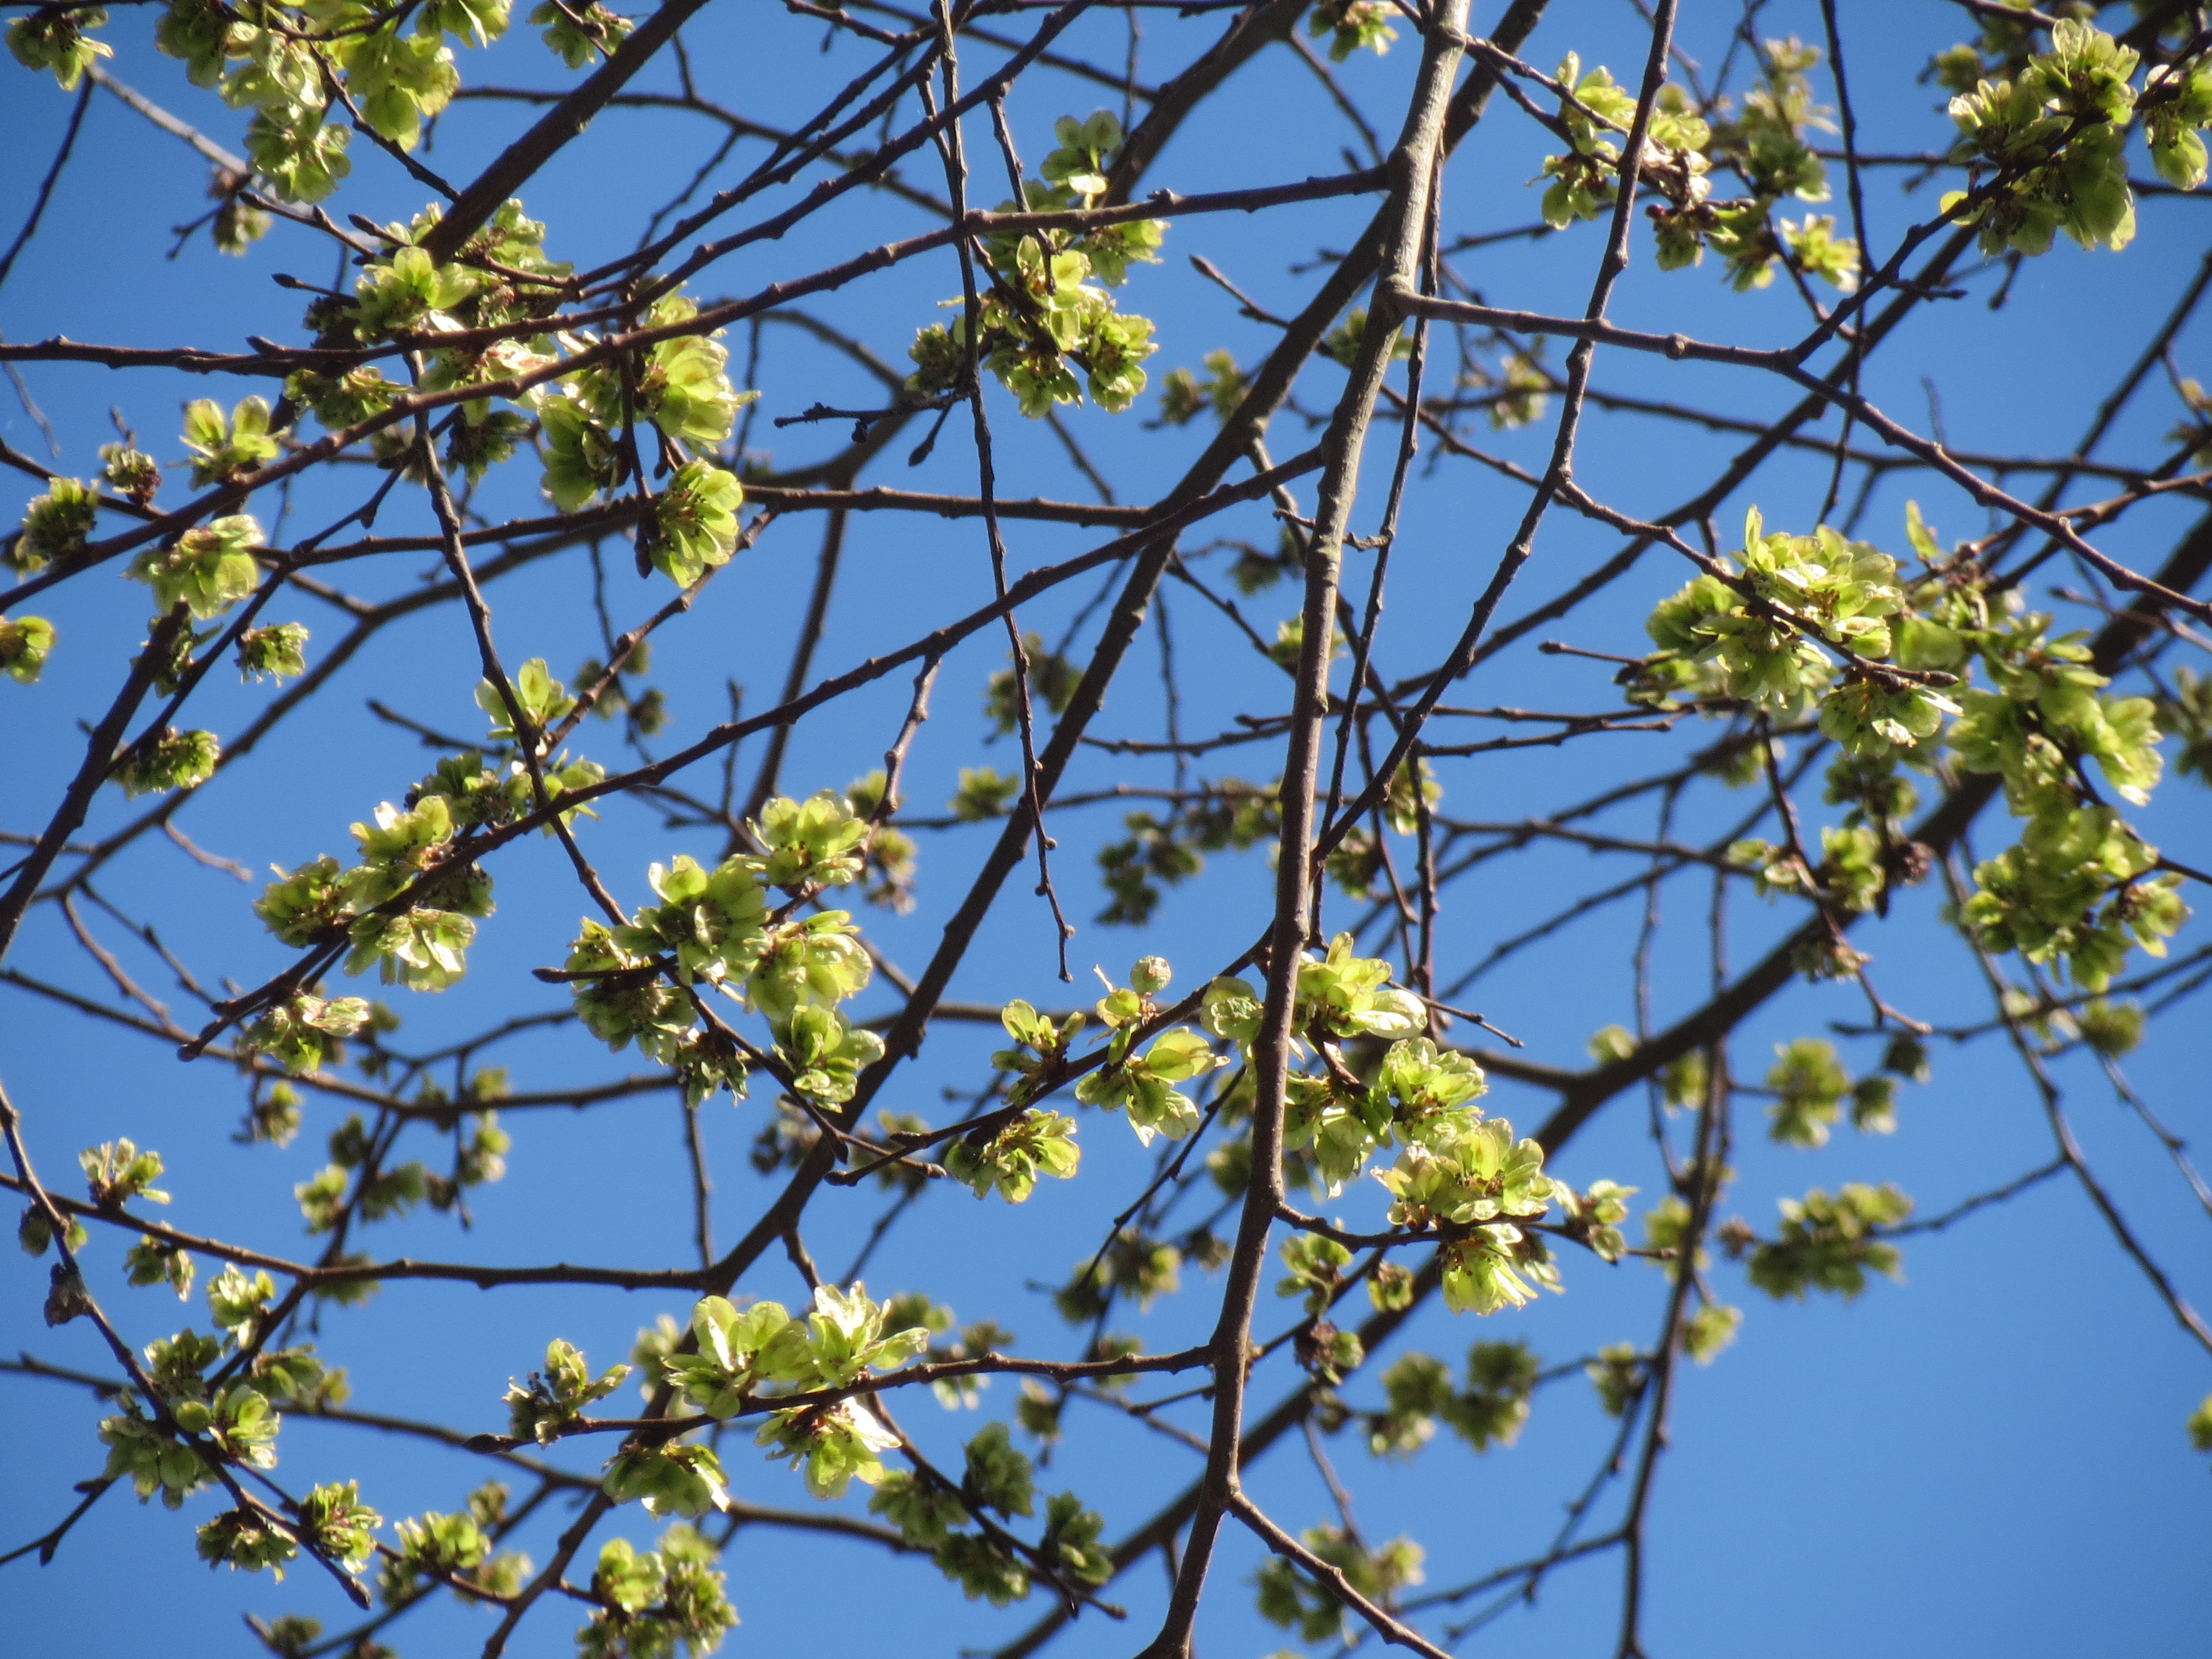
tree, branch, blossom, plant, fruit, flower, food, produce, evergreen, botany, flora, shrub, flowering plant, ulmus glabra, wych elm, scots elm, woody plant, land plant